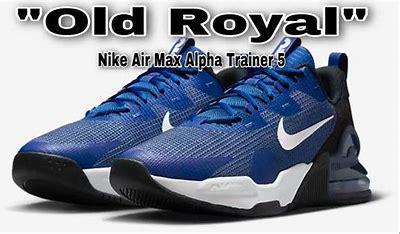
Brand: Nike
Model: Air Max Alpha 5